Dr. Slump

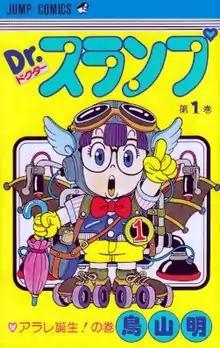
First volume cover, featuring Arale Norimaki

is a Japanese manga series written and illustrated by Akira Toriyama. It was serialized in Shueisha's manga magazine "Weekly Shōnen Jump" from February 1980 to September 1984, with the chapters collected in 18 volumes. The series follows the humorous adventures of the little girl robot Arale Norimaki, her creator Senbei Norimaki, and the other residents of the bizarre Penguin Village.